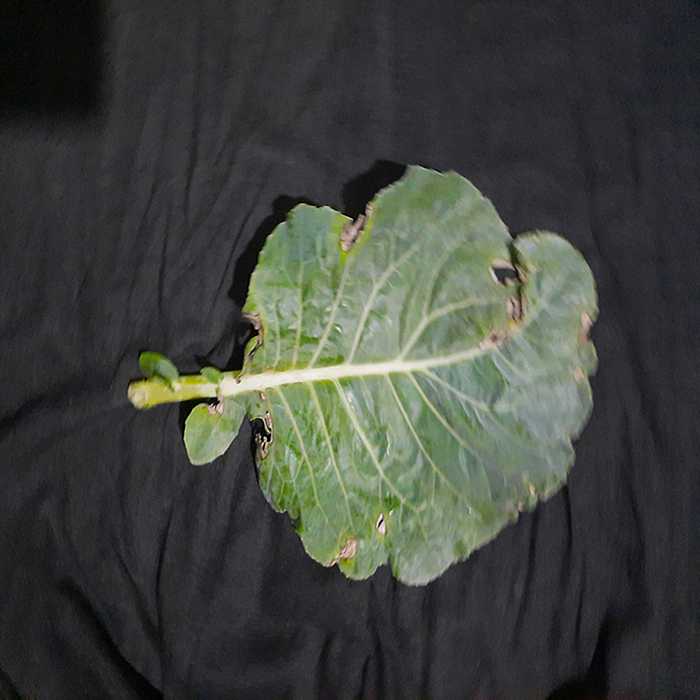
Plant: Cauliflower
Label: Downy mildew